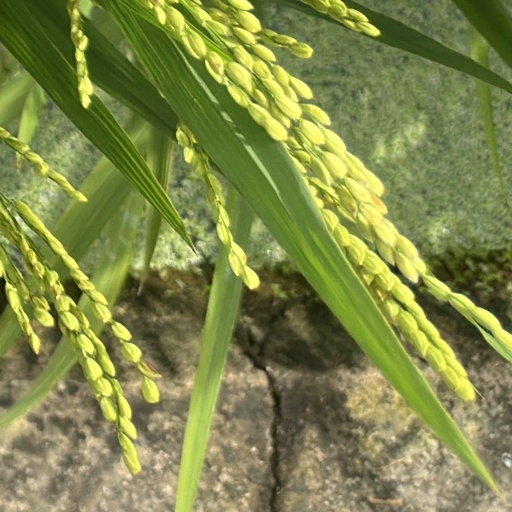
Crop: rice